Michael von Deinlein

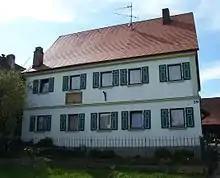
Michael von Deinlein's birthplace

Michael von Deinlein (26 October 1800, Hetzles, Upper Franconia – 4 January 1875, Bamberg) was a German Roman Catholic priest, bishop and archbishop.